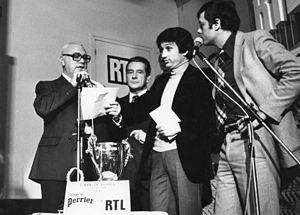
François Jouvenet, Michel Drucker, Fabrice
Le tirage au sort est une méthode pour prendre une décision, faire un choix, où le résultat est laissé au hasard.
Michel Drucker est un animateur audiovisuel et producteur de télévision français né le 12 septembre 1942 à Vire.